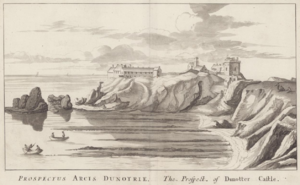
Dunnottar Castle / Historie / 1500- og 1600-tallet
Dunnottar Castle tegnet af John Slezer i 1693.
Dunnottar Castle er en fæstning fra middelalderen, der nu er ligger i ruiner, som ligger ved foden af et bjerg på nordøstkysten af Skotland, omtrent 3 km syd for Stonehaven. Det er dateret til 1200-tallet. Dunnotar spillede en central rolle i den skotske historie fra middelalderen og frem til oplysningstiden. Stedet er nu ejet af private interesser, men er åben for publikum. Hundredetusinder af turister besøger stedet hvert år.